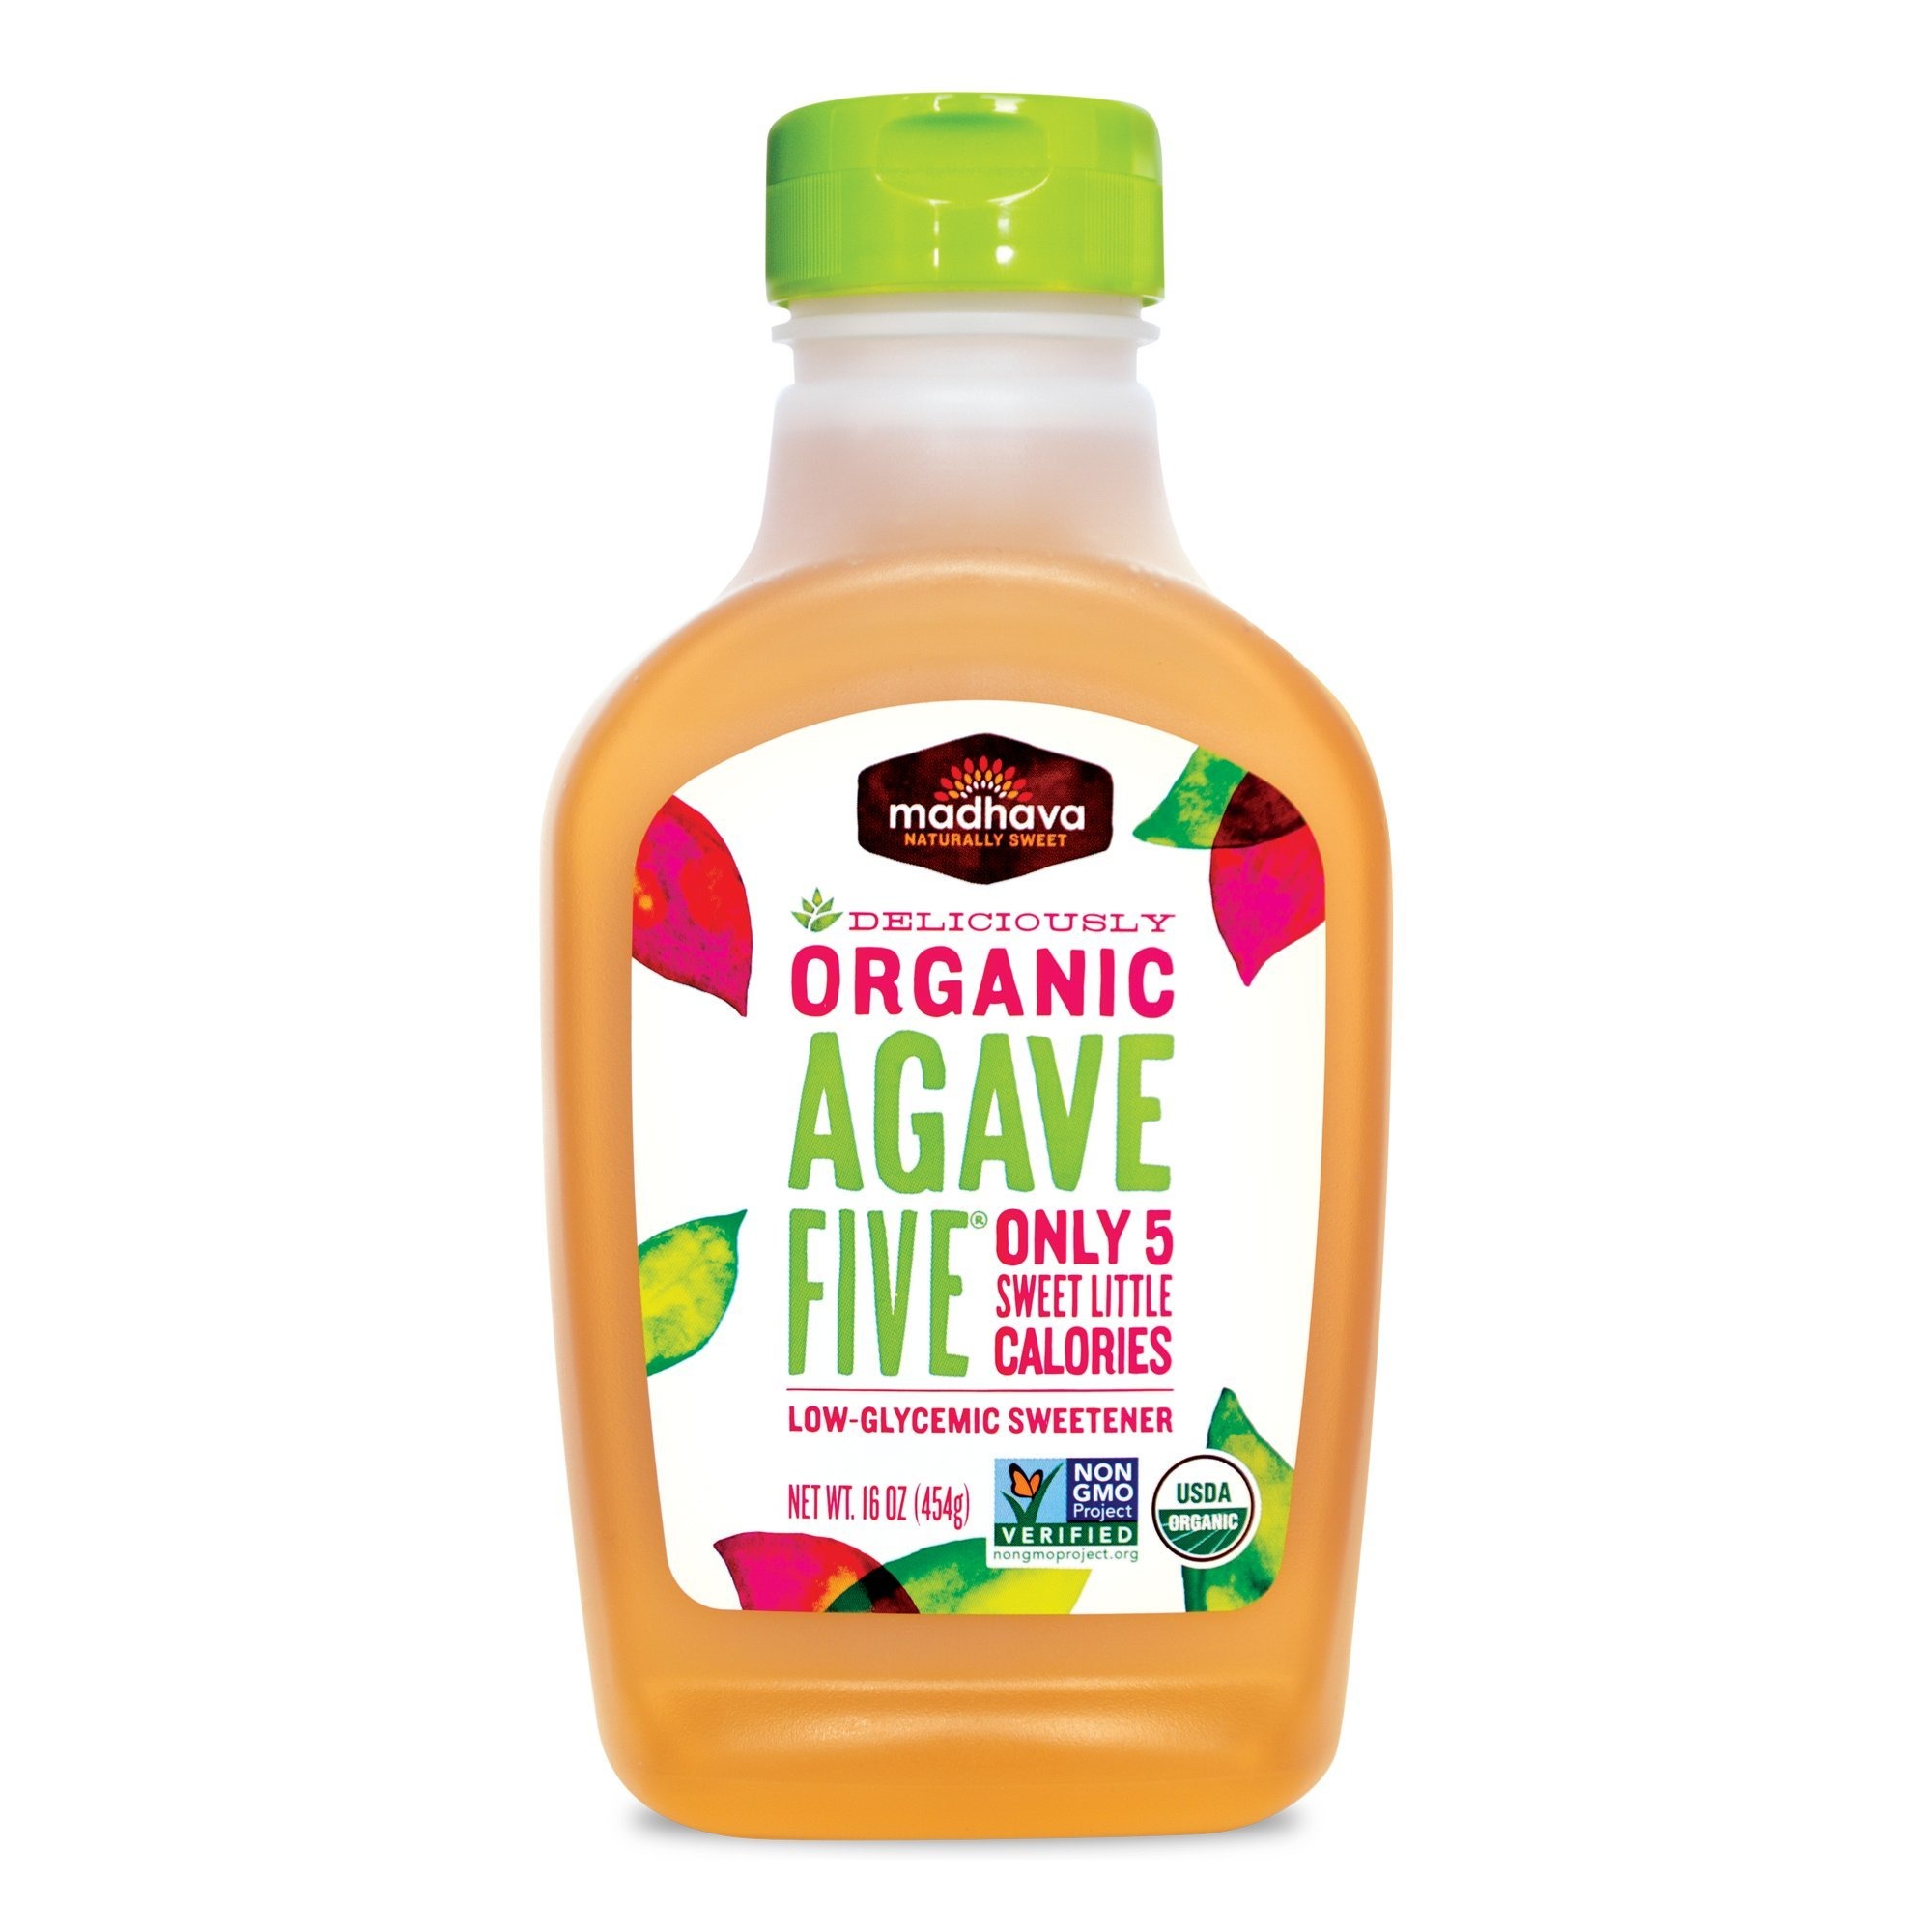
Item Name: Madhava, Organic Agave Five Honey, 16 oz - PACKAGING MAY VARY
Bullet Point 1: Contains 1 - 16 ounce bottle of agave five sweetener
Bullet Point 2: Blend of organic agave, organic stevia, and monk fruit
Bullet Point 3: Only 5 little calories!
Bullet Point 4: USDA certified Organic, Kosher, Non-GMO Project verified
Bullet Point 5: Low-glycemic and low calorie- perfect for skinny beverages
Value: 16.0
Unit: Ounce

Price: 7.735